2019 EFL Trophy final

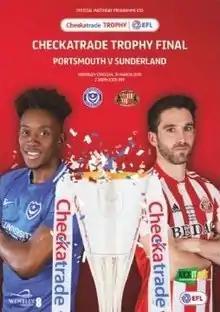
Match programme cover

The 2019 EFL Trophy Final was a football match played at Wembley Stadium on 31 March 2019. It decided the winners of the 2018–19 EFL Trophy, the 35th edition of the competition, a knock-out tournament for the 48 teams in League One and League Two and 16 category one academy sides.